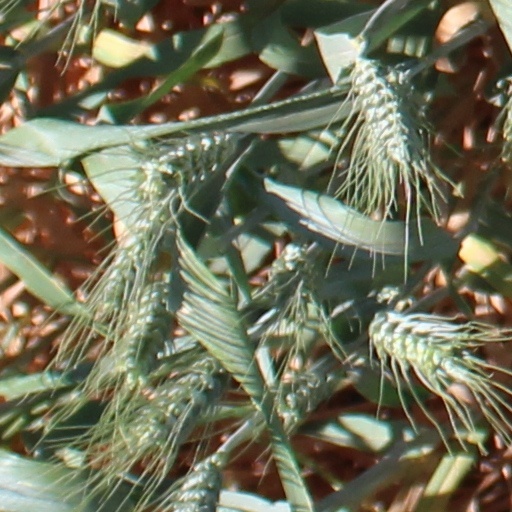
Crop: wheat